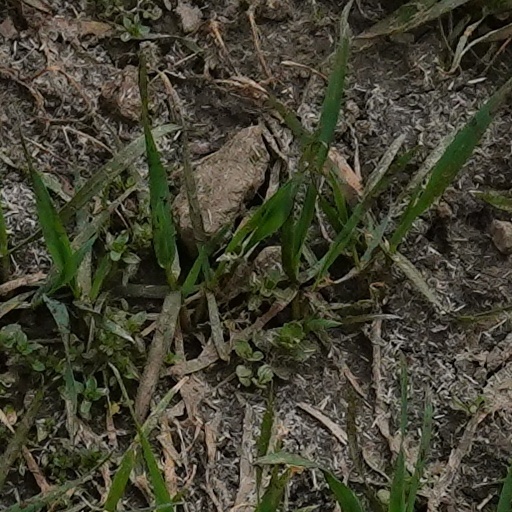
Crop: wheat